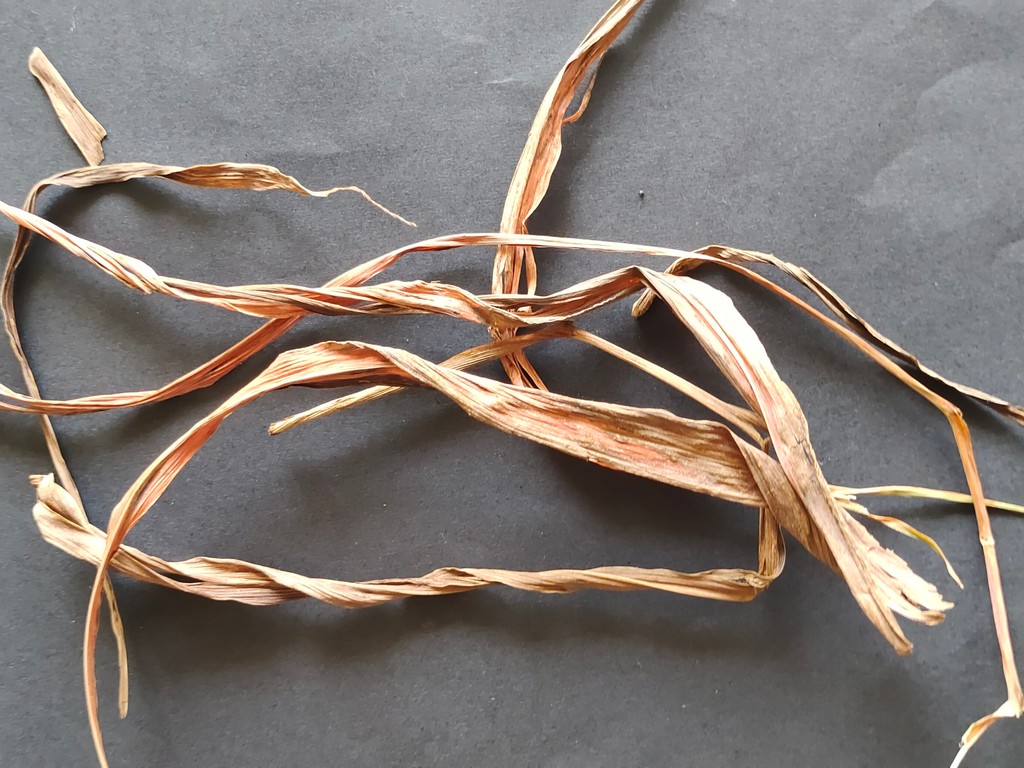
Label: Dried